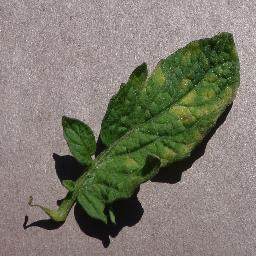
Label: Tomato___Leaf_Mold